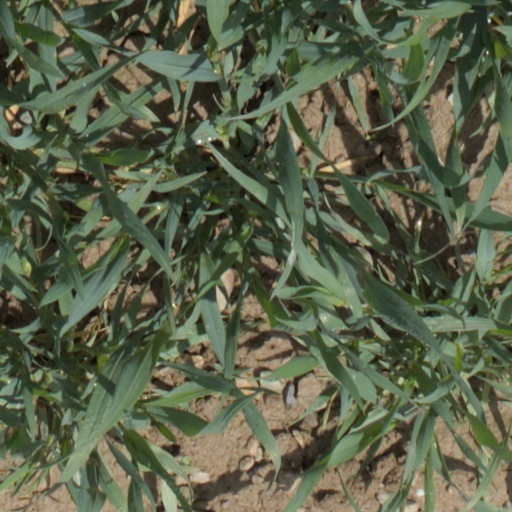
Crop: wheat